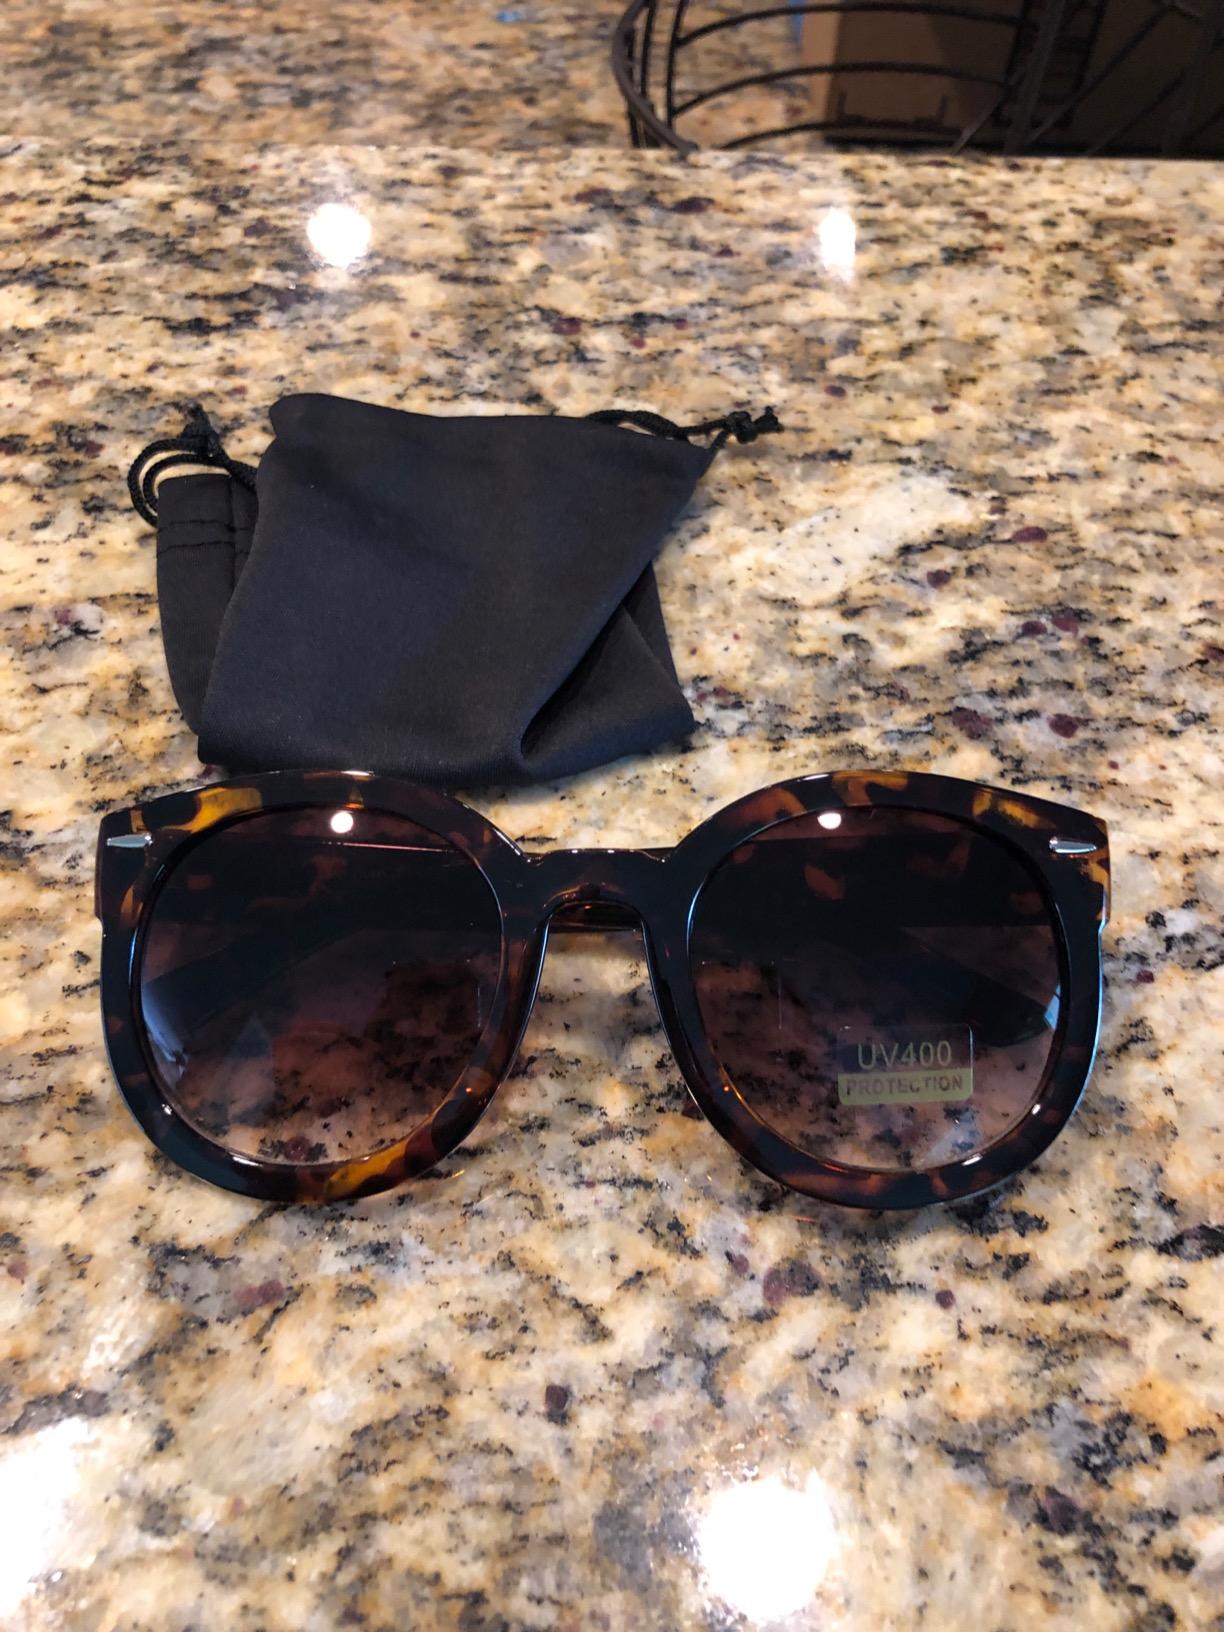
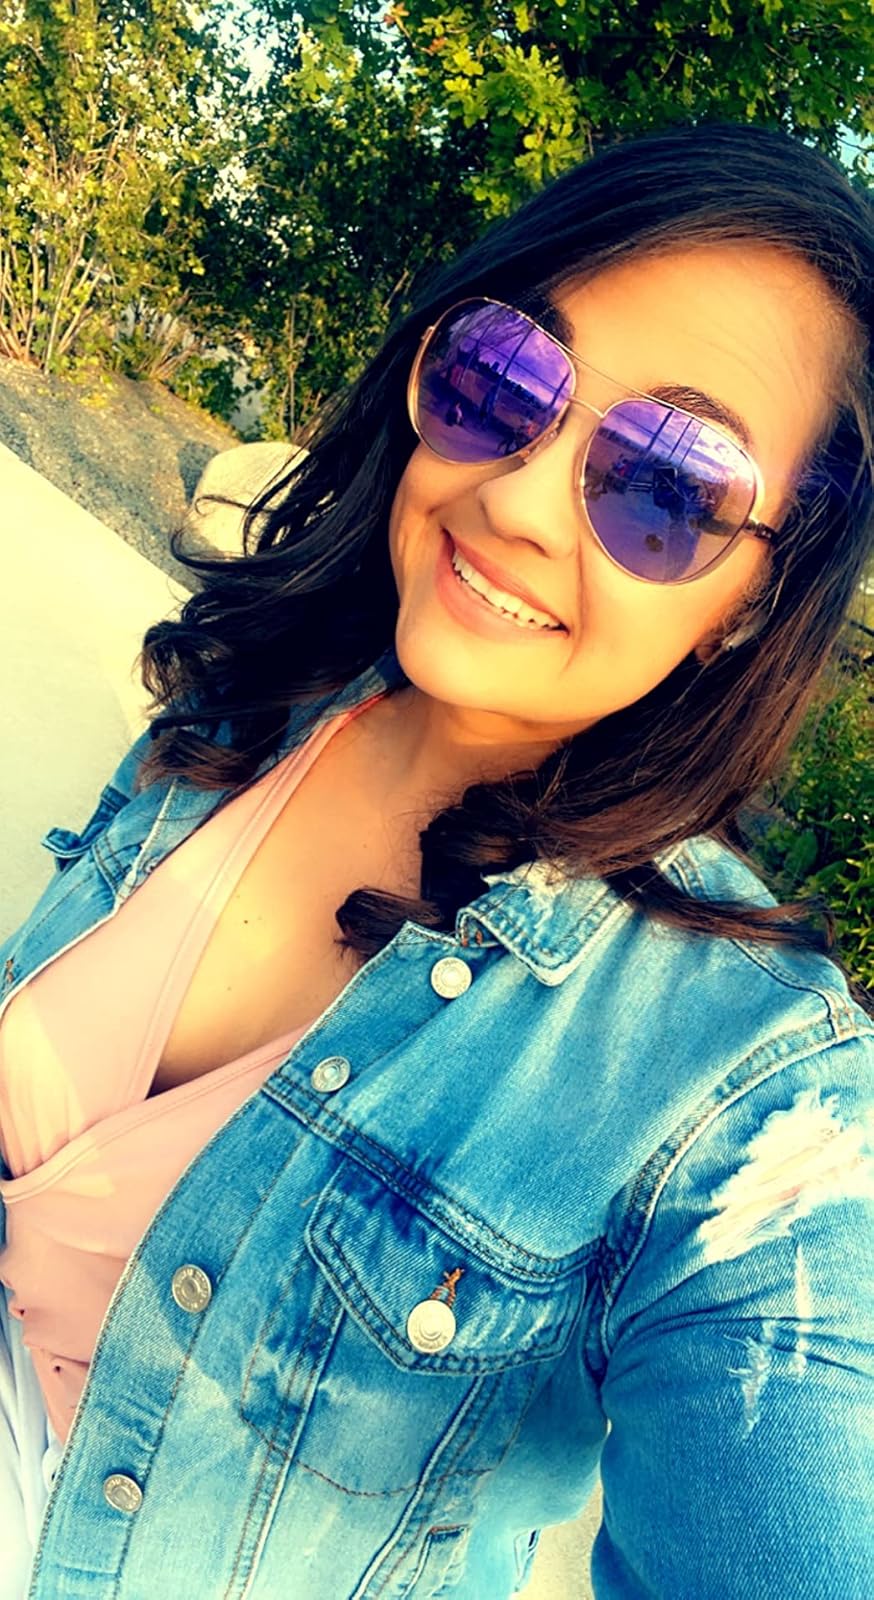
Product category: accessories_sunglasses
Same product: no